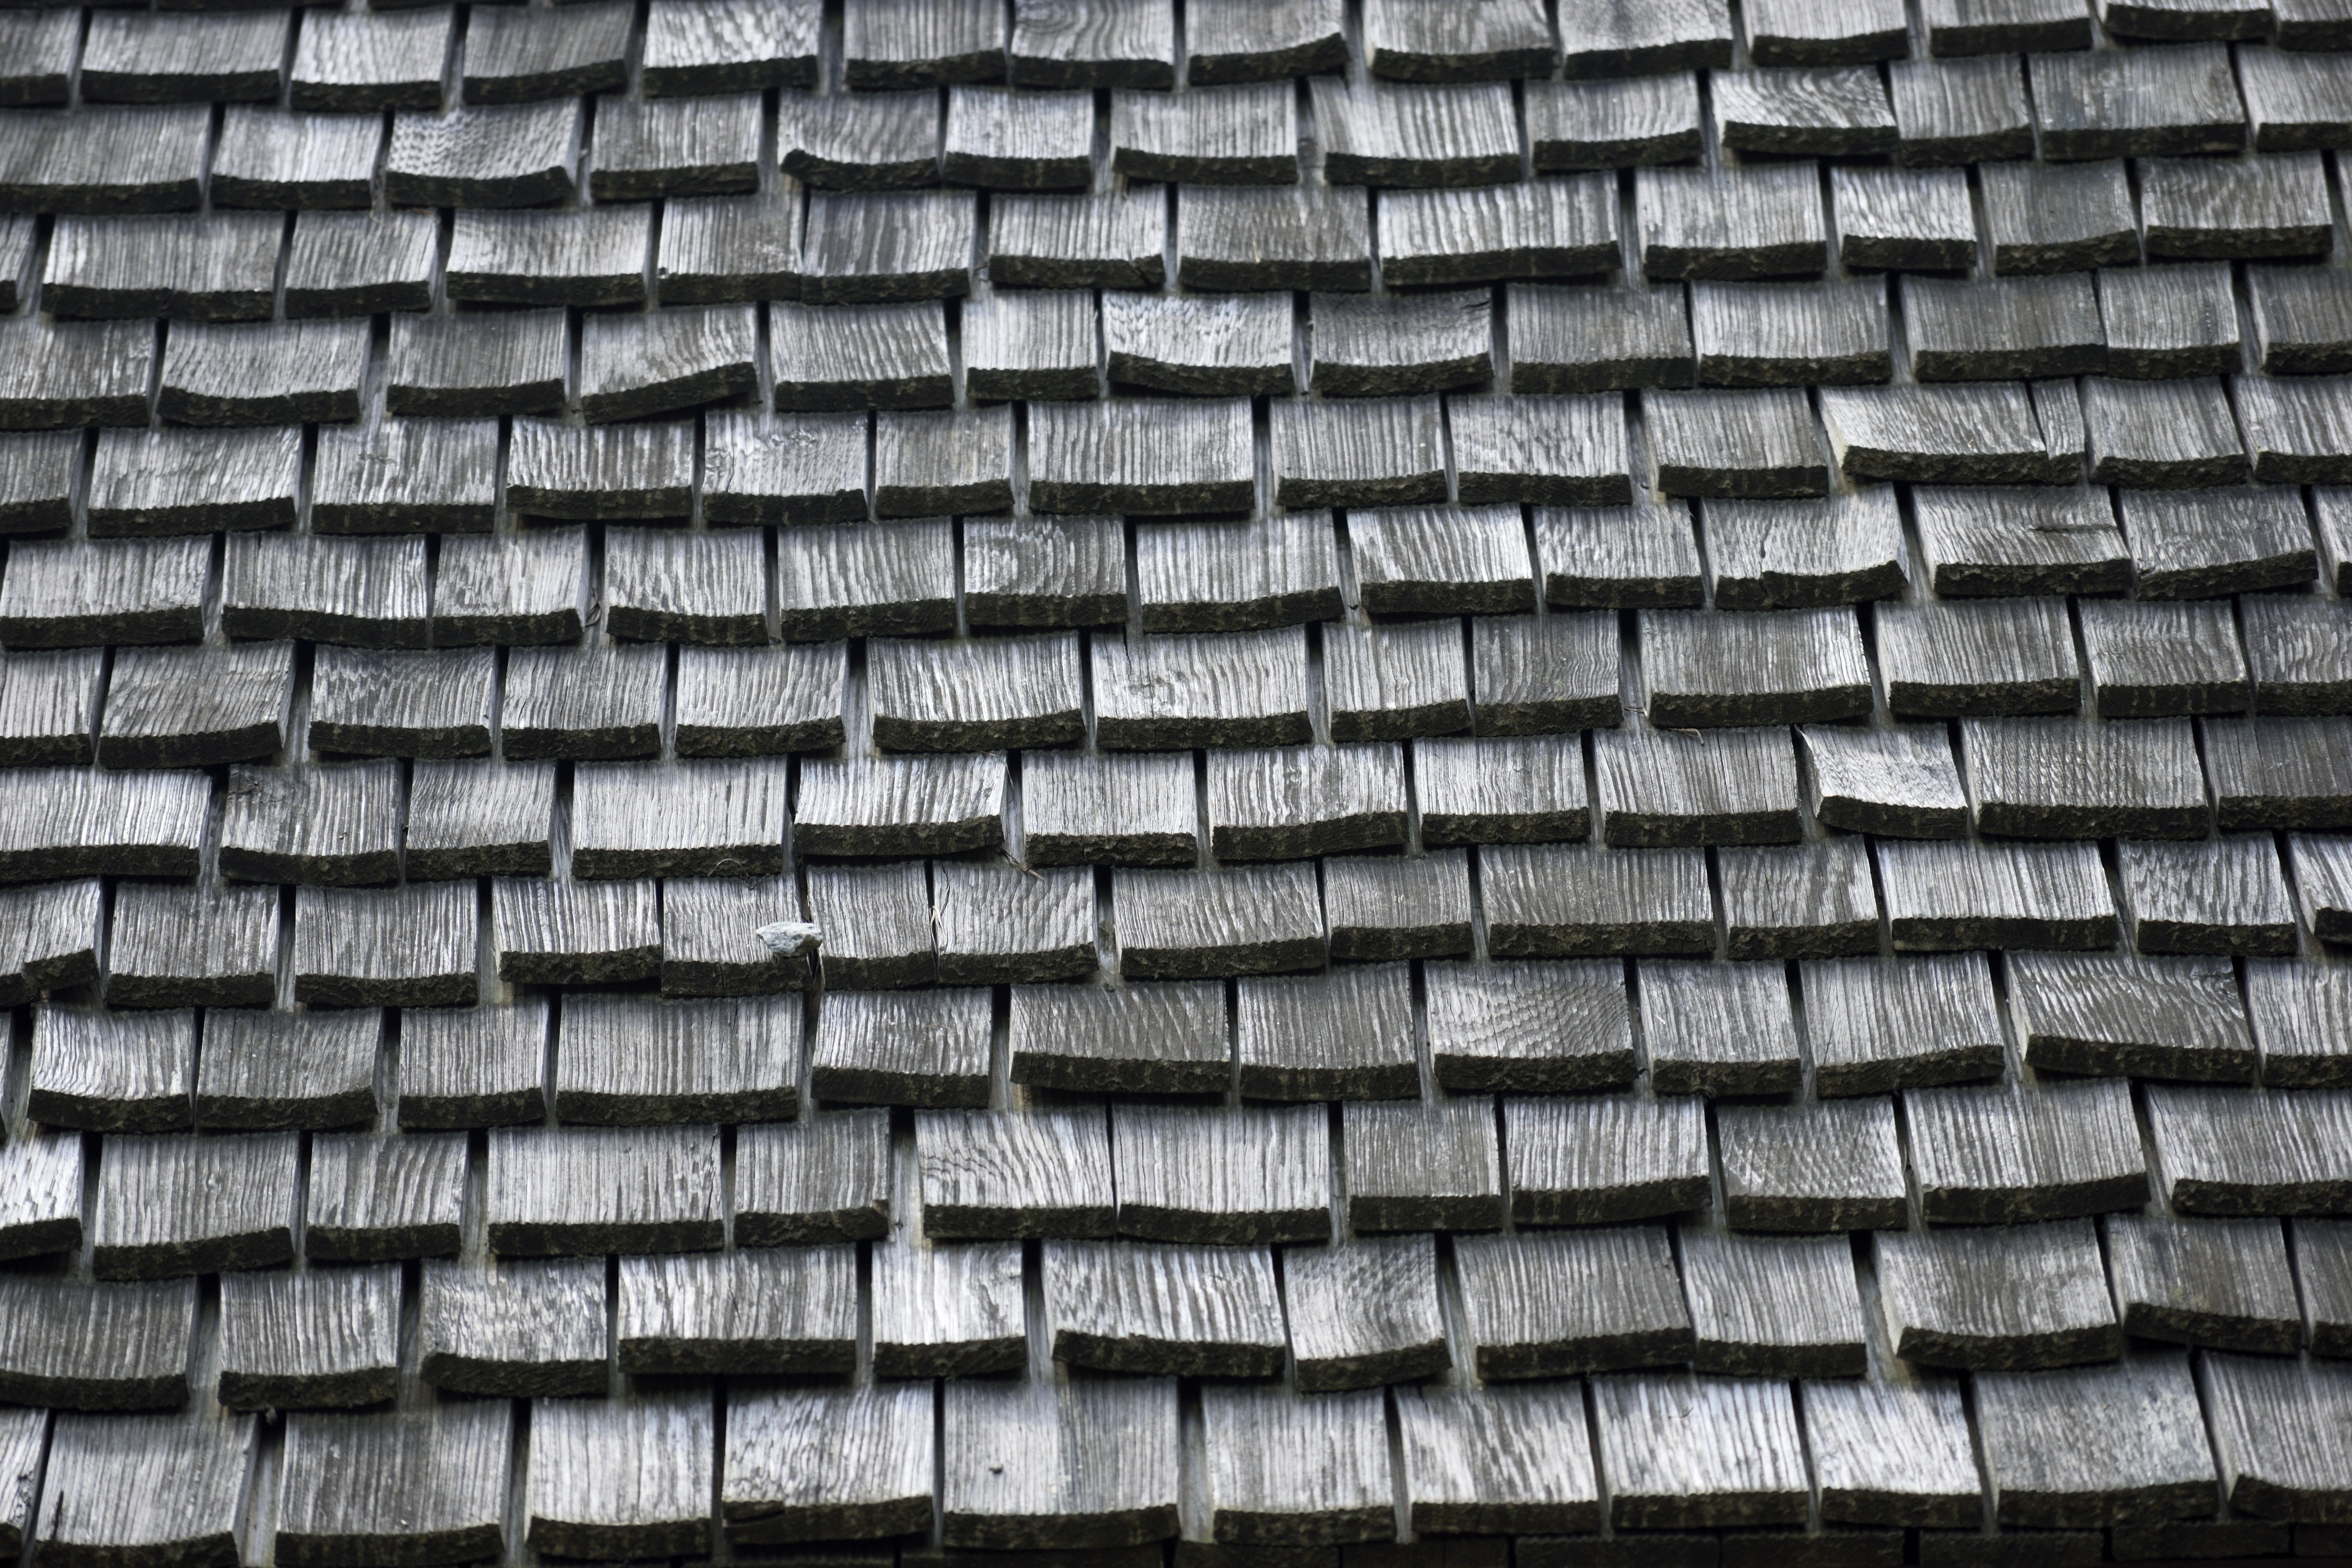
work, architecture, structure, wood, house, texture, roof, rooftop, building, wall, construction, line, tile, exterior, residential, stone wall, brick, material, roofing, background, shingles, wooden, brickwork, backdrop, home construction, improvement, roofing construction